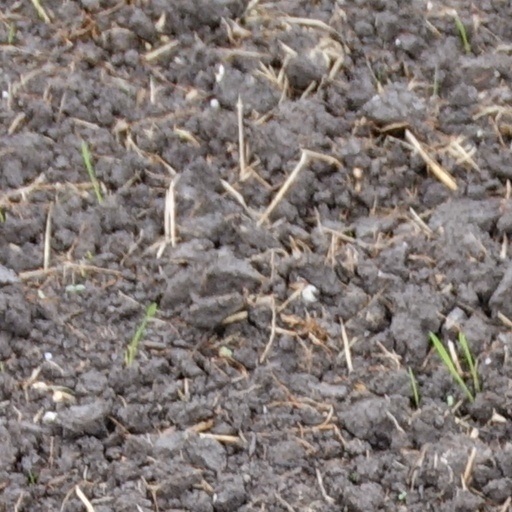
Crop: wheat